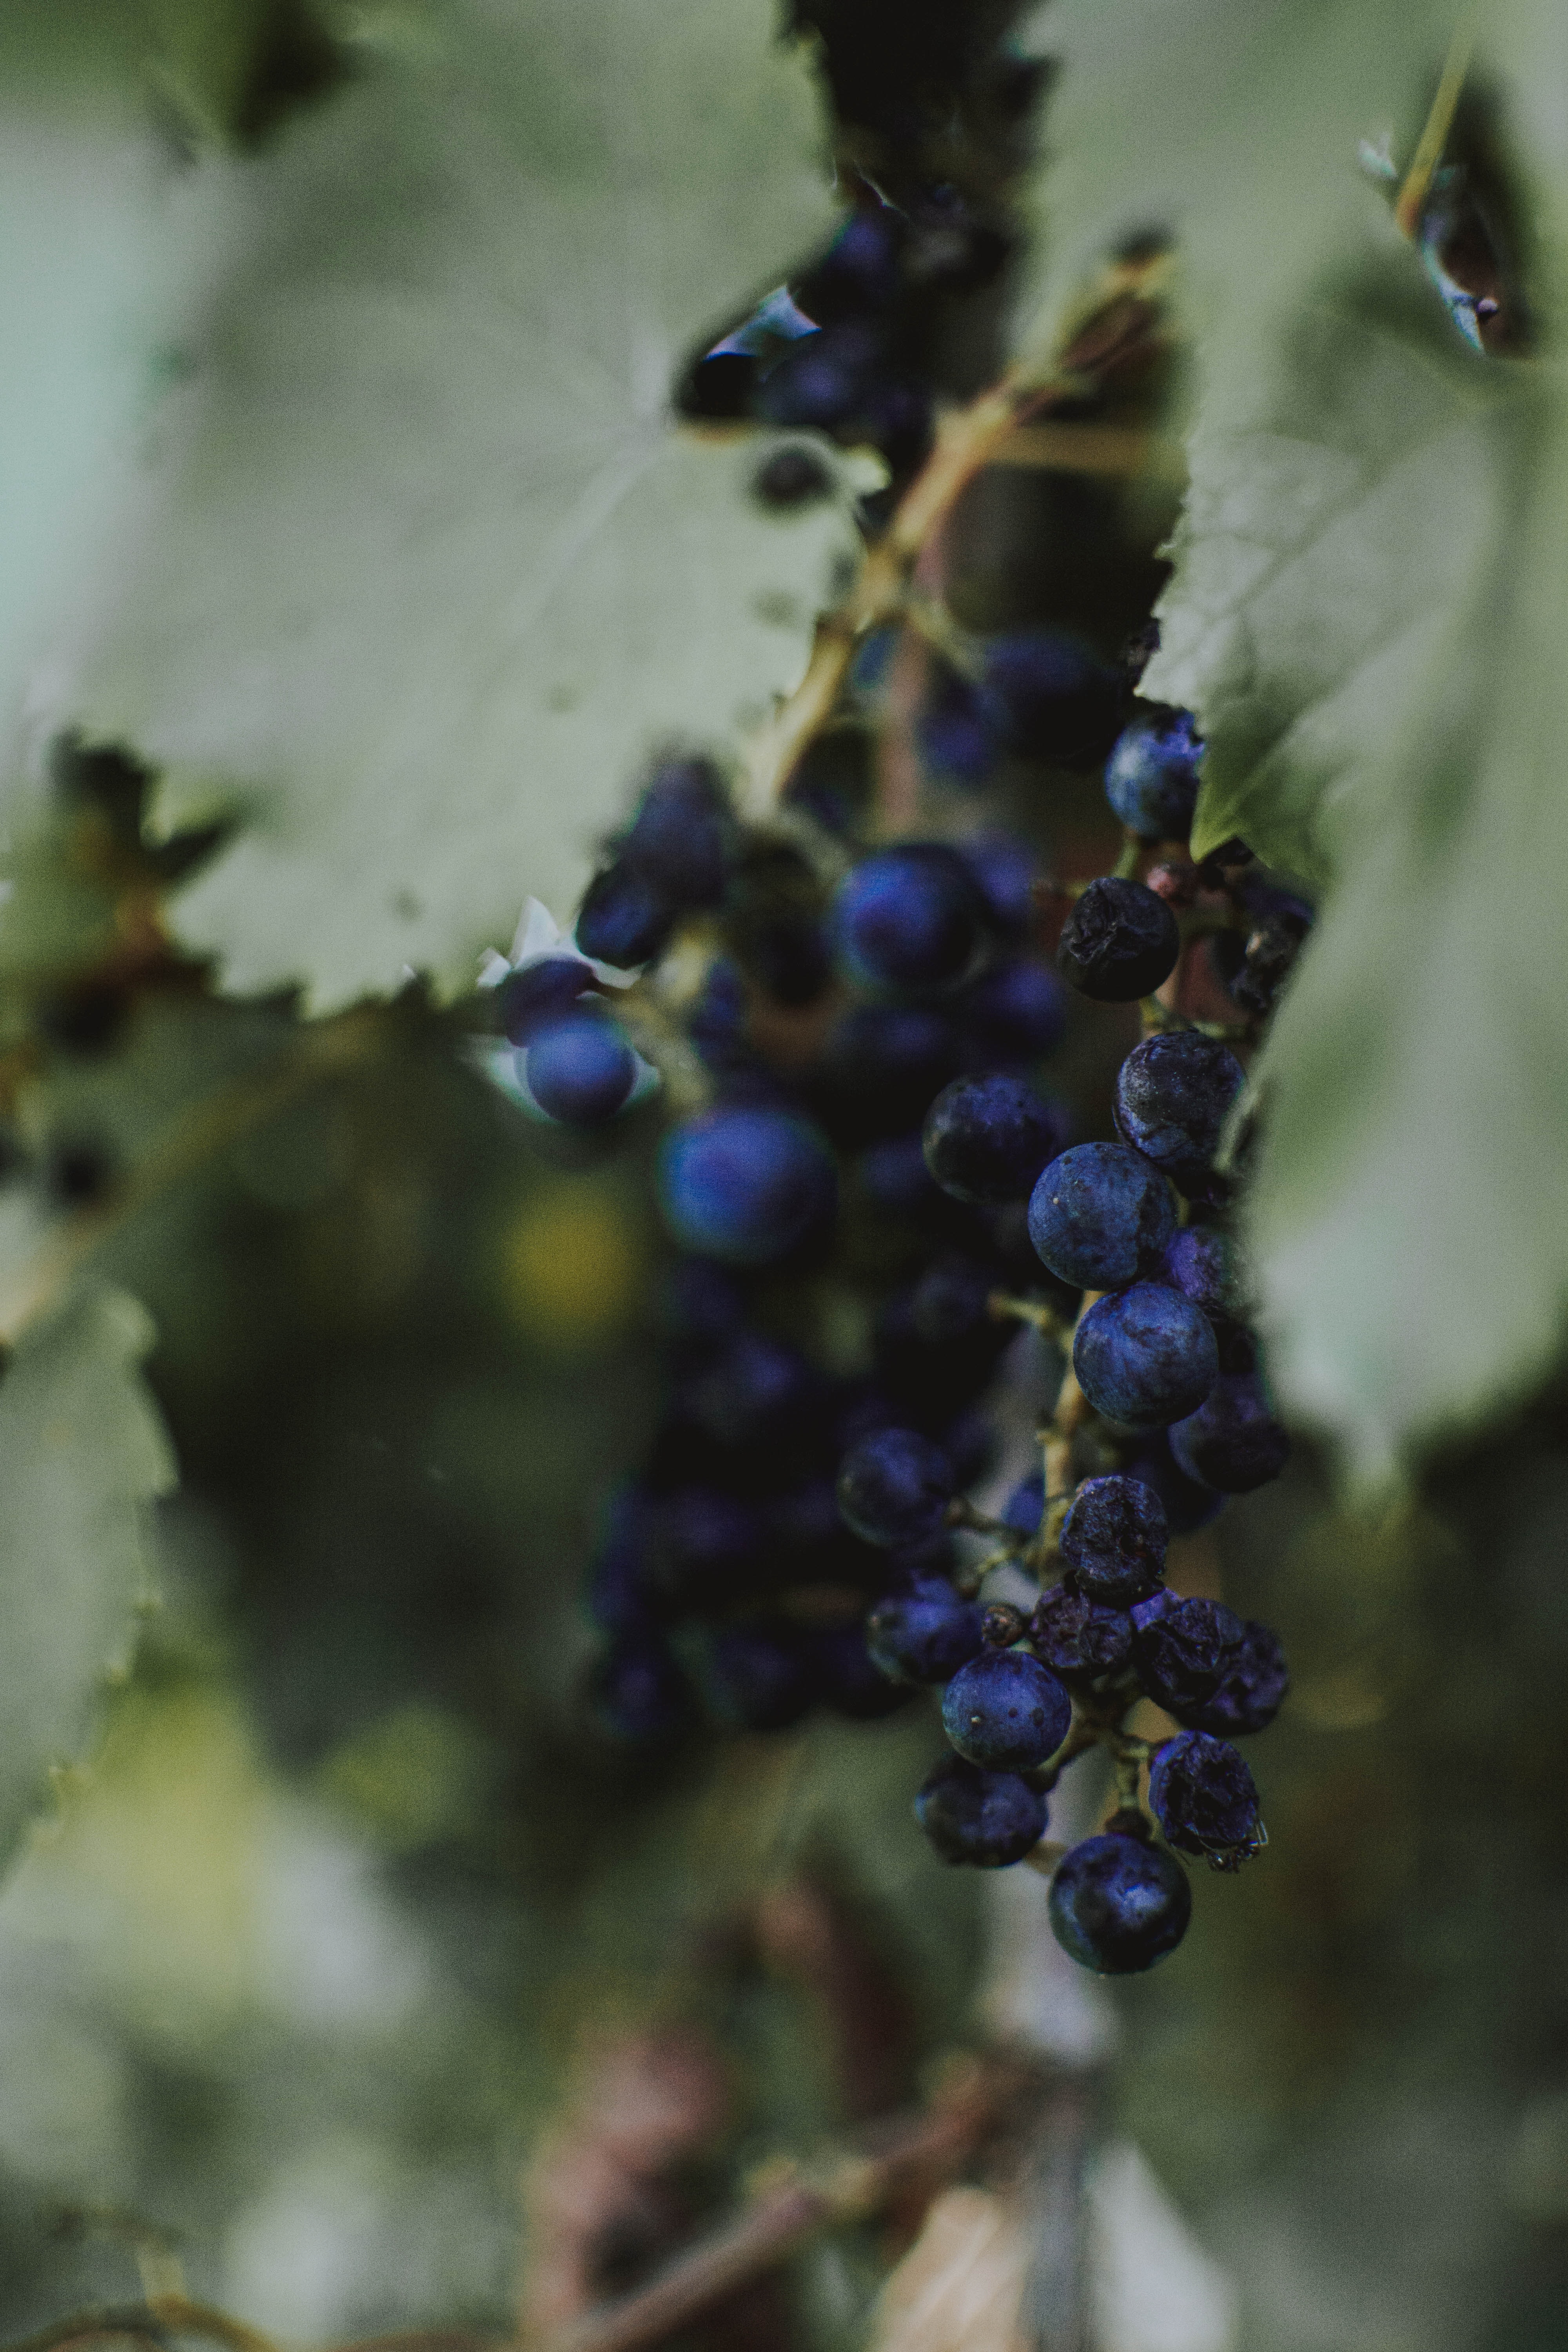
grape, flower, plant, fruit, grapevine family, seedless fruit, flowering plant, vitis, leaf, Davidson's Plum, food, zante currant, grape leaves, mahonia, bilberry, oregon grape, prunus spinosa